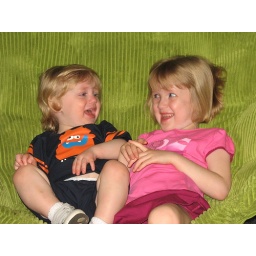
Brother and Sister in green chair